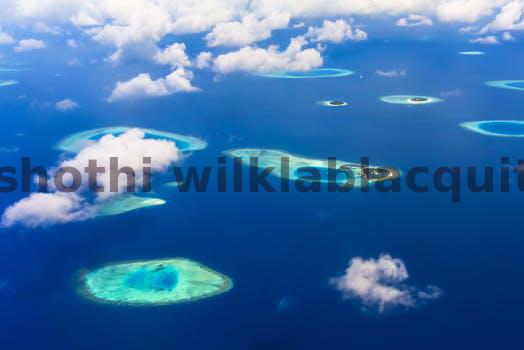
Label: Watermark